Helmshore

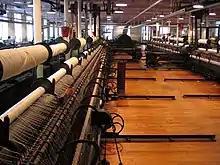
A spinning room in the Helmshore Mills Textile Museum.

Originally Higher Mill, Helmshore Mills Textile Museum is a water-powered fulling mill and a 19th-century condenser cotton spinning mill, with working machinery. Built by the Turners in 1789, and rescued from dereliction by Derek Pilkington and Chris Aspin in the 1960s, it is now managed by Lancashire County Council Museums Service and details the changes made in textile technology over the last three hundred years through the use of interactive displays. Mill ponds, weirs, sluice gates and an aqueduct are also part of the museum as well as a 19th-century working waterwheel, fulling stocks and other machinery associated with the finishing of woollen cloth, an original Arkwright water frame, and a Hargreaves Spinning Jenny. It also houses a museum and bookshop selling, among other things, books on local textile history.